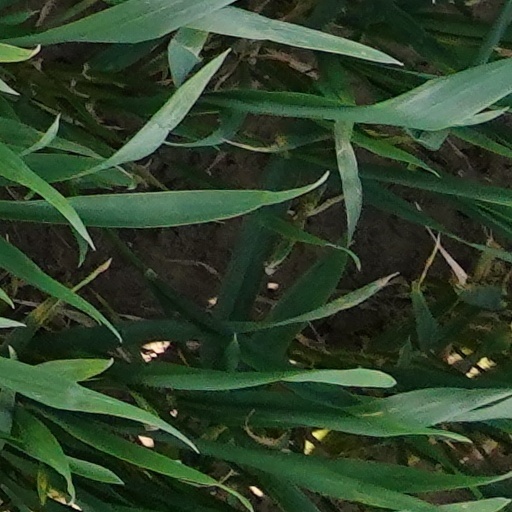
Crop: wheat